Al Newman

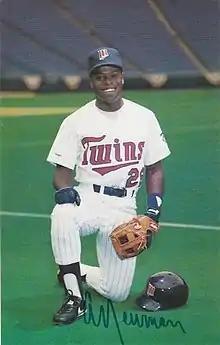
Newman in 1987

Albert Dwayne Newman (born June 30, 1960) is an American former infielder in Major League Baseball who played for the Montreal Expos (1985–1986), Minnesota Twins (1987–1991) and Texas Rangers (1992). Newman was a switch-hitter and threw right-handed.